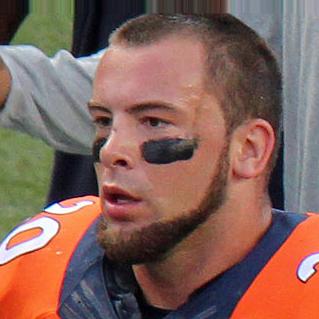
Age: 24